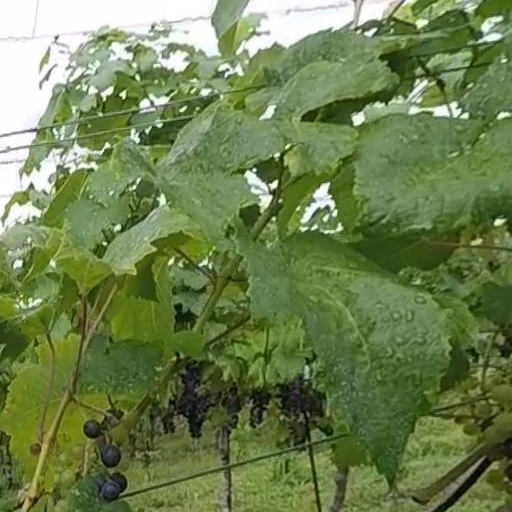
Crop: grape